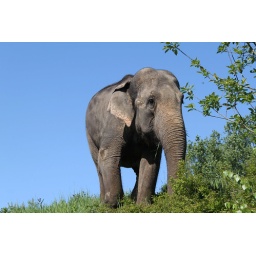
elephant cow Gulab (52 years old). Gulab is the oldest animal in Prague ZOO.  elephant feast next to the gorilla house